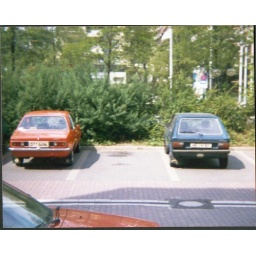
Parking cars in Erkrath 1986. A beautiful red Opel Kadett C, and a. VW Polo I in bad condition.